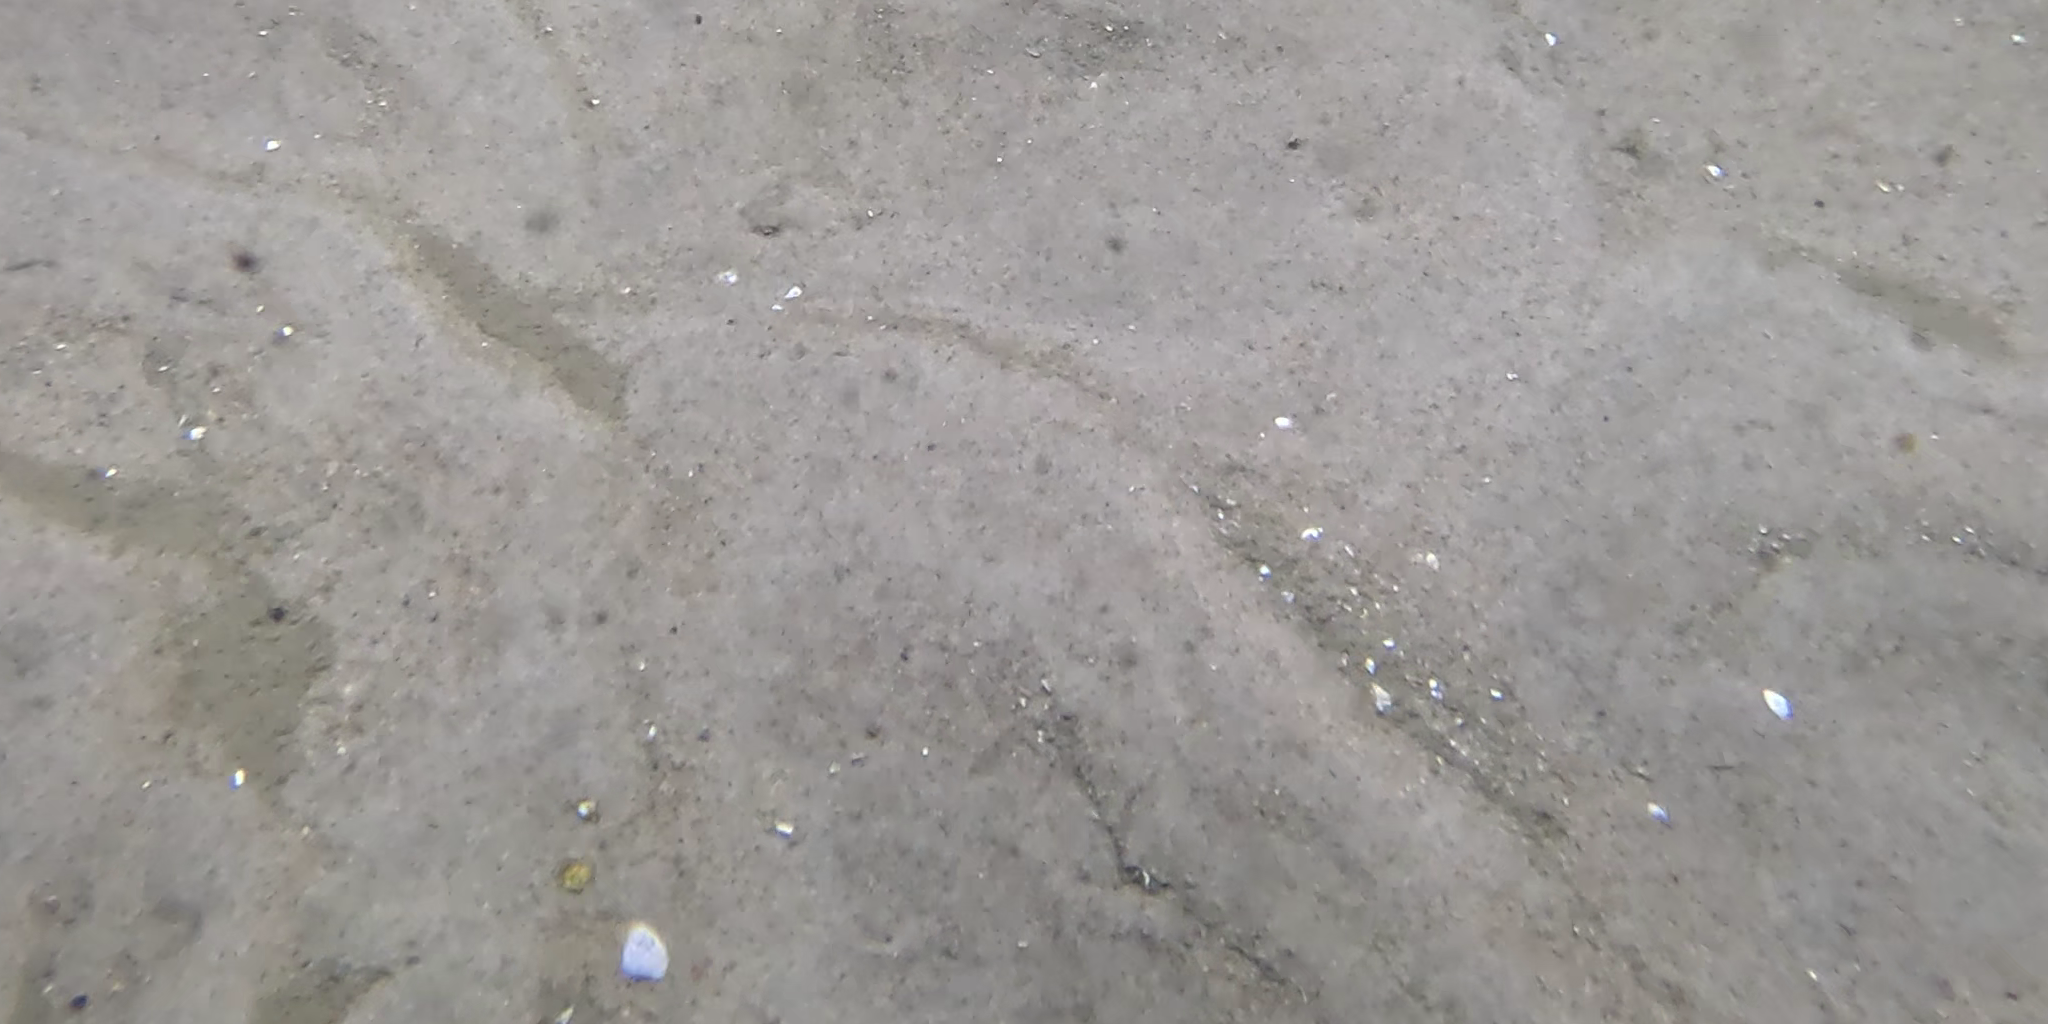
Seabed habitat: sand